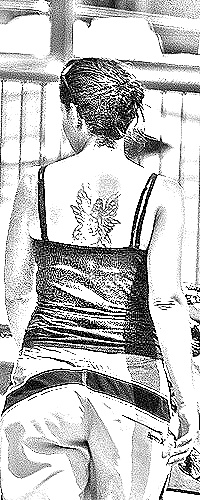
Portrait style: Sketch Portrait